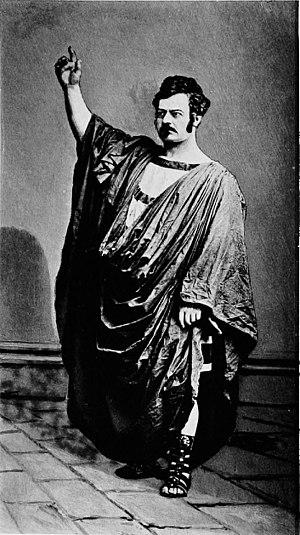
Edwin Forrest est un acteur de théâtre américain du XIXᵉ siècle, considéré comme le premier grand tragédien de la scène américaine et celui qui a rénové l’interprétation de William Shakespeare.